List of Auburn Tigers football seasons

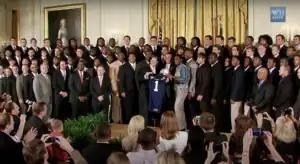
The 2010 Tigers at the White House

The Auburn Tigers college football team competes as part of the National Collegiate Athletic Association (NCAA) Division I Football Bowl Subdivision, representing Auburn University in the Western Division of the Southeastern Conference (SEC). Auburn has played their home games at Jordan–Hare Stadium in Auburn, Alabama since 1939. The Tigers have won five national championships, completed 12 undefeated seasons, including seven perfect seasons, recorded 15 total conference championships, appeared in 41 post-season bowl games (winning 23), have finished first or tied for first in the SEC's Western Division nine times, and have represented the Western Division in the SEC Championship Game six times. The Associated Press (AP) ranks Auburn eleventh in all-time Final AP Poll appearances. With 733 wins, Auburn ranks 12th all-time in win–loss records in the NCAA Football Bowl Subdivision.